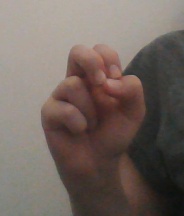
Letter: gaaf